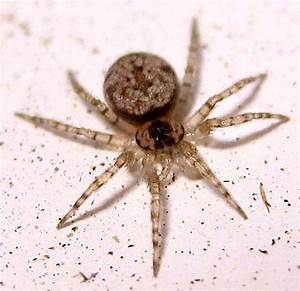
Label: spider